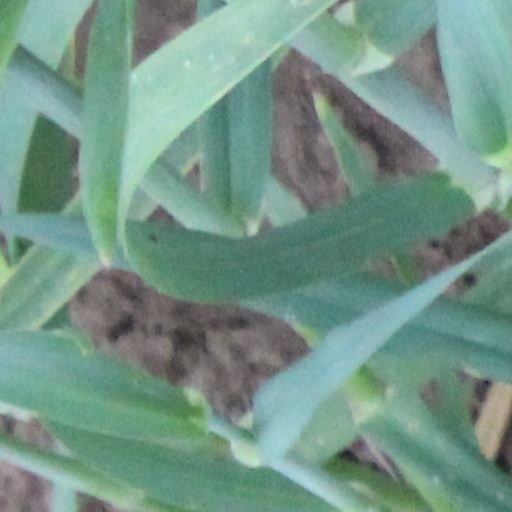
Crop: wheat